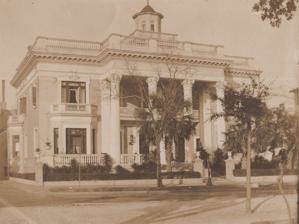
Building: Villa Margherita
Country: United States of America
Year built: 1893
The house was just over 20 years old when photographed in 1915. The Villa Margherita was used as a hotel in 1921 when it was featured on a Charleston postcard. In 2013, the Villa Margherita was restored, although the work did not include returning the balustrade and cupola to the roof. The Villa Margherita is an Italian Renaissance house at 4 South Battery, Charleston, South Carolina . It was built in 1892 and early 1893 for Andrew Simonds. The house is made of brick with a Portland cement coating according to the plans of the architect, Frederick P. Dinkelberg . The decorative work on the four Corinthian columns and the frieze on the front was executed by the Morrison Brothers of New York City. The entrance of the house features a large atrium with a fountain. Between 1905 and 1953, the house served as a hotel. During that use, guests included William Howard Taft , Grover Cleveland , and Theodore Roosevelt . Sinclair Lewis was a guest at the hotel, where he completed the manuscript for Main Street . In 1935, author Gertrude Stein and her partner Alice B. Toklas spent Valentine's Day at the Villa Margherita during Stein's American tour. From 1943 to 1946, the United Seaman's Service leased the hotel and rented rooms to seamen and their families. In 1961, James and Mary Wilson bought the house. Their daughter, Mary Wilson, sold it for $3 million to Stephen and Mary Hammond in September 2012. References